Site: brandenburg
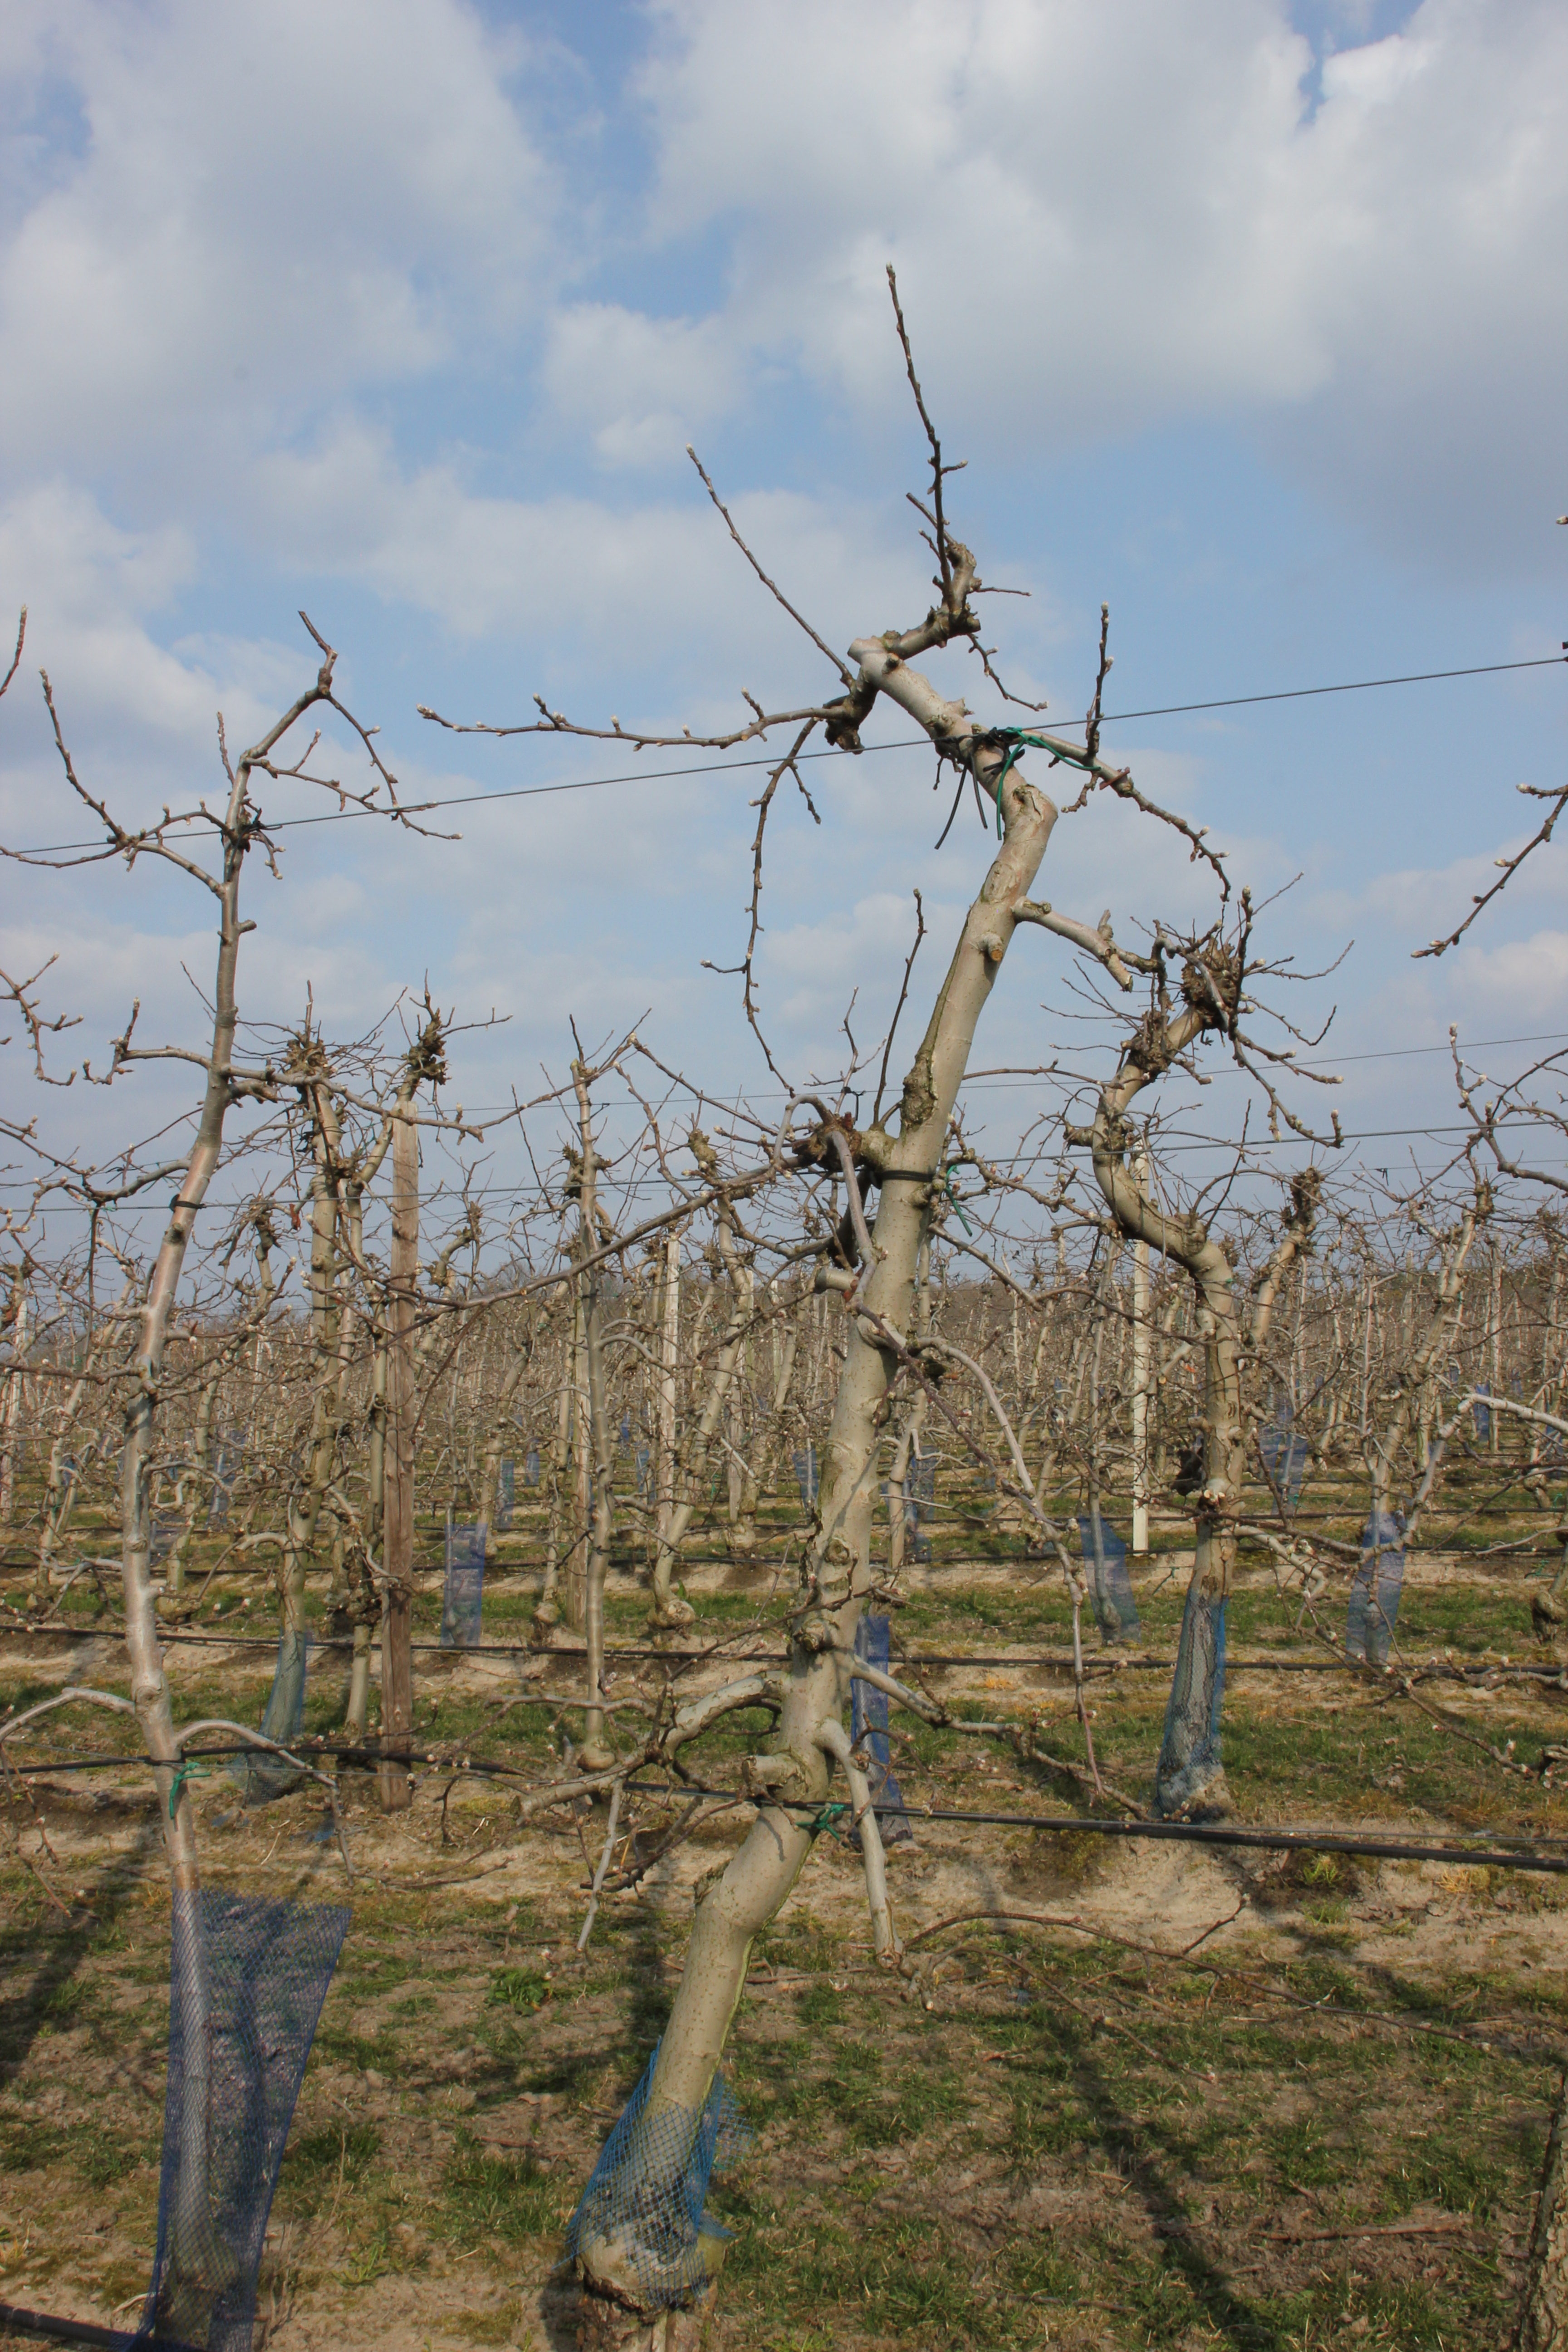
Growth stage (BBCH 03): Bud development